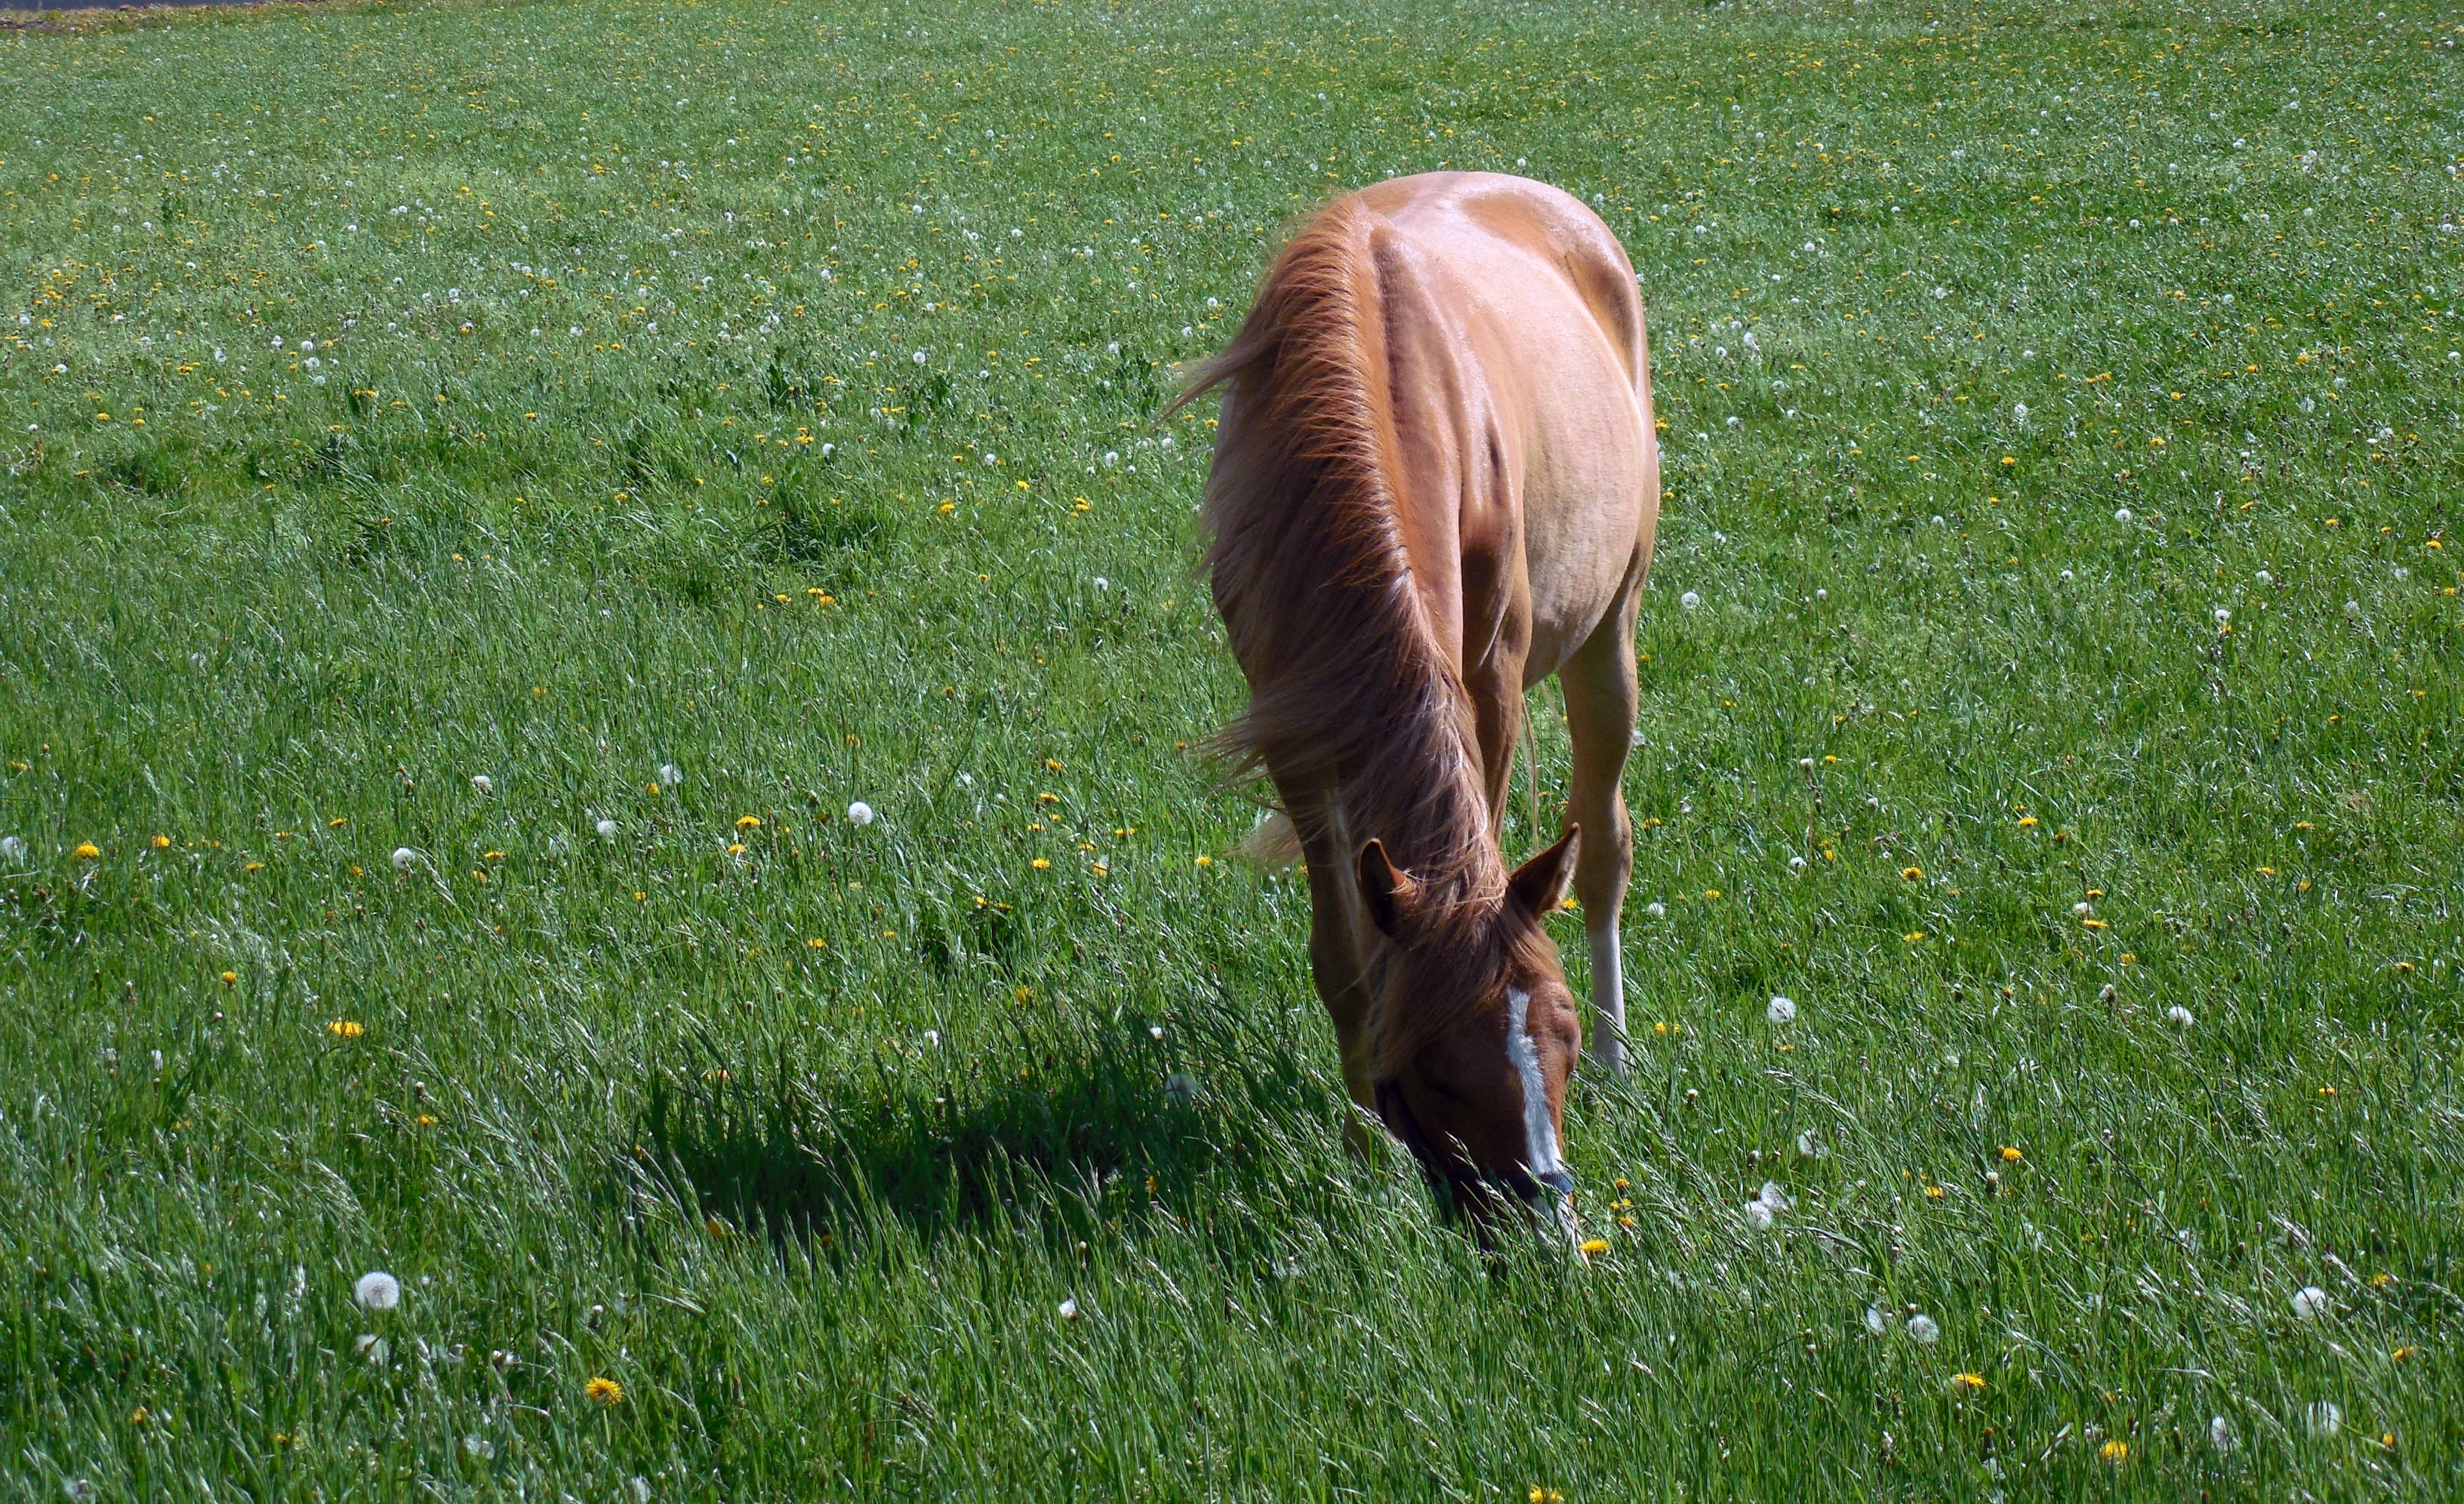
grass, field, lawn, meadow, prairie, wildlife, pasture, grazing, horse, mammal, stallion, mane, ride, fauna, graze, paddock, grassland, mare, coupling, foal, rural area, grass family, cattle like mammal, horse like mammal